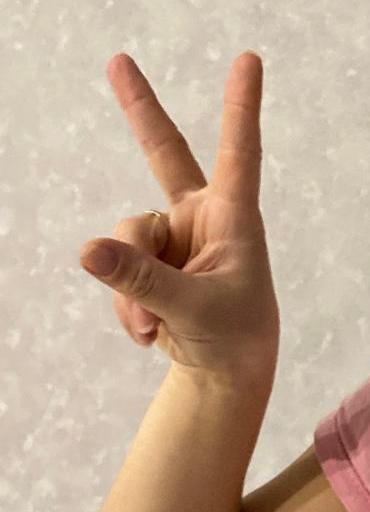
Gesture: peace